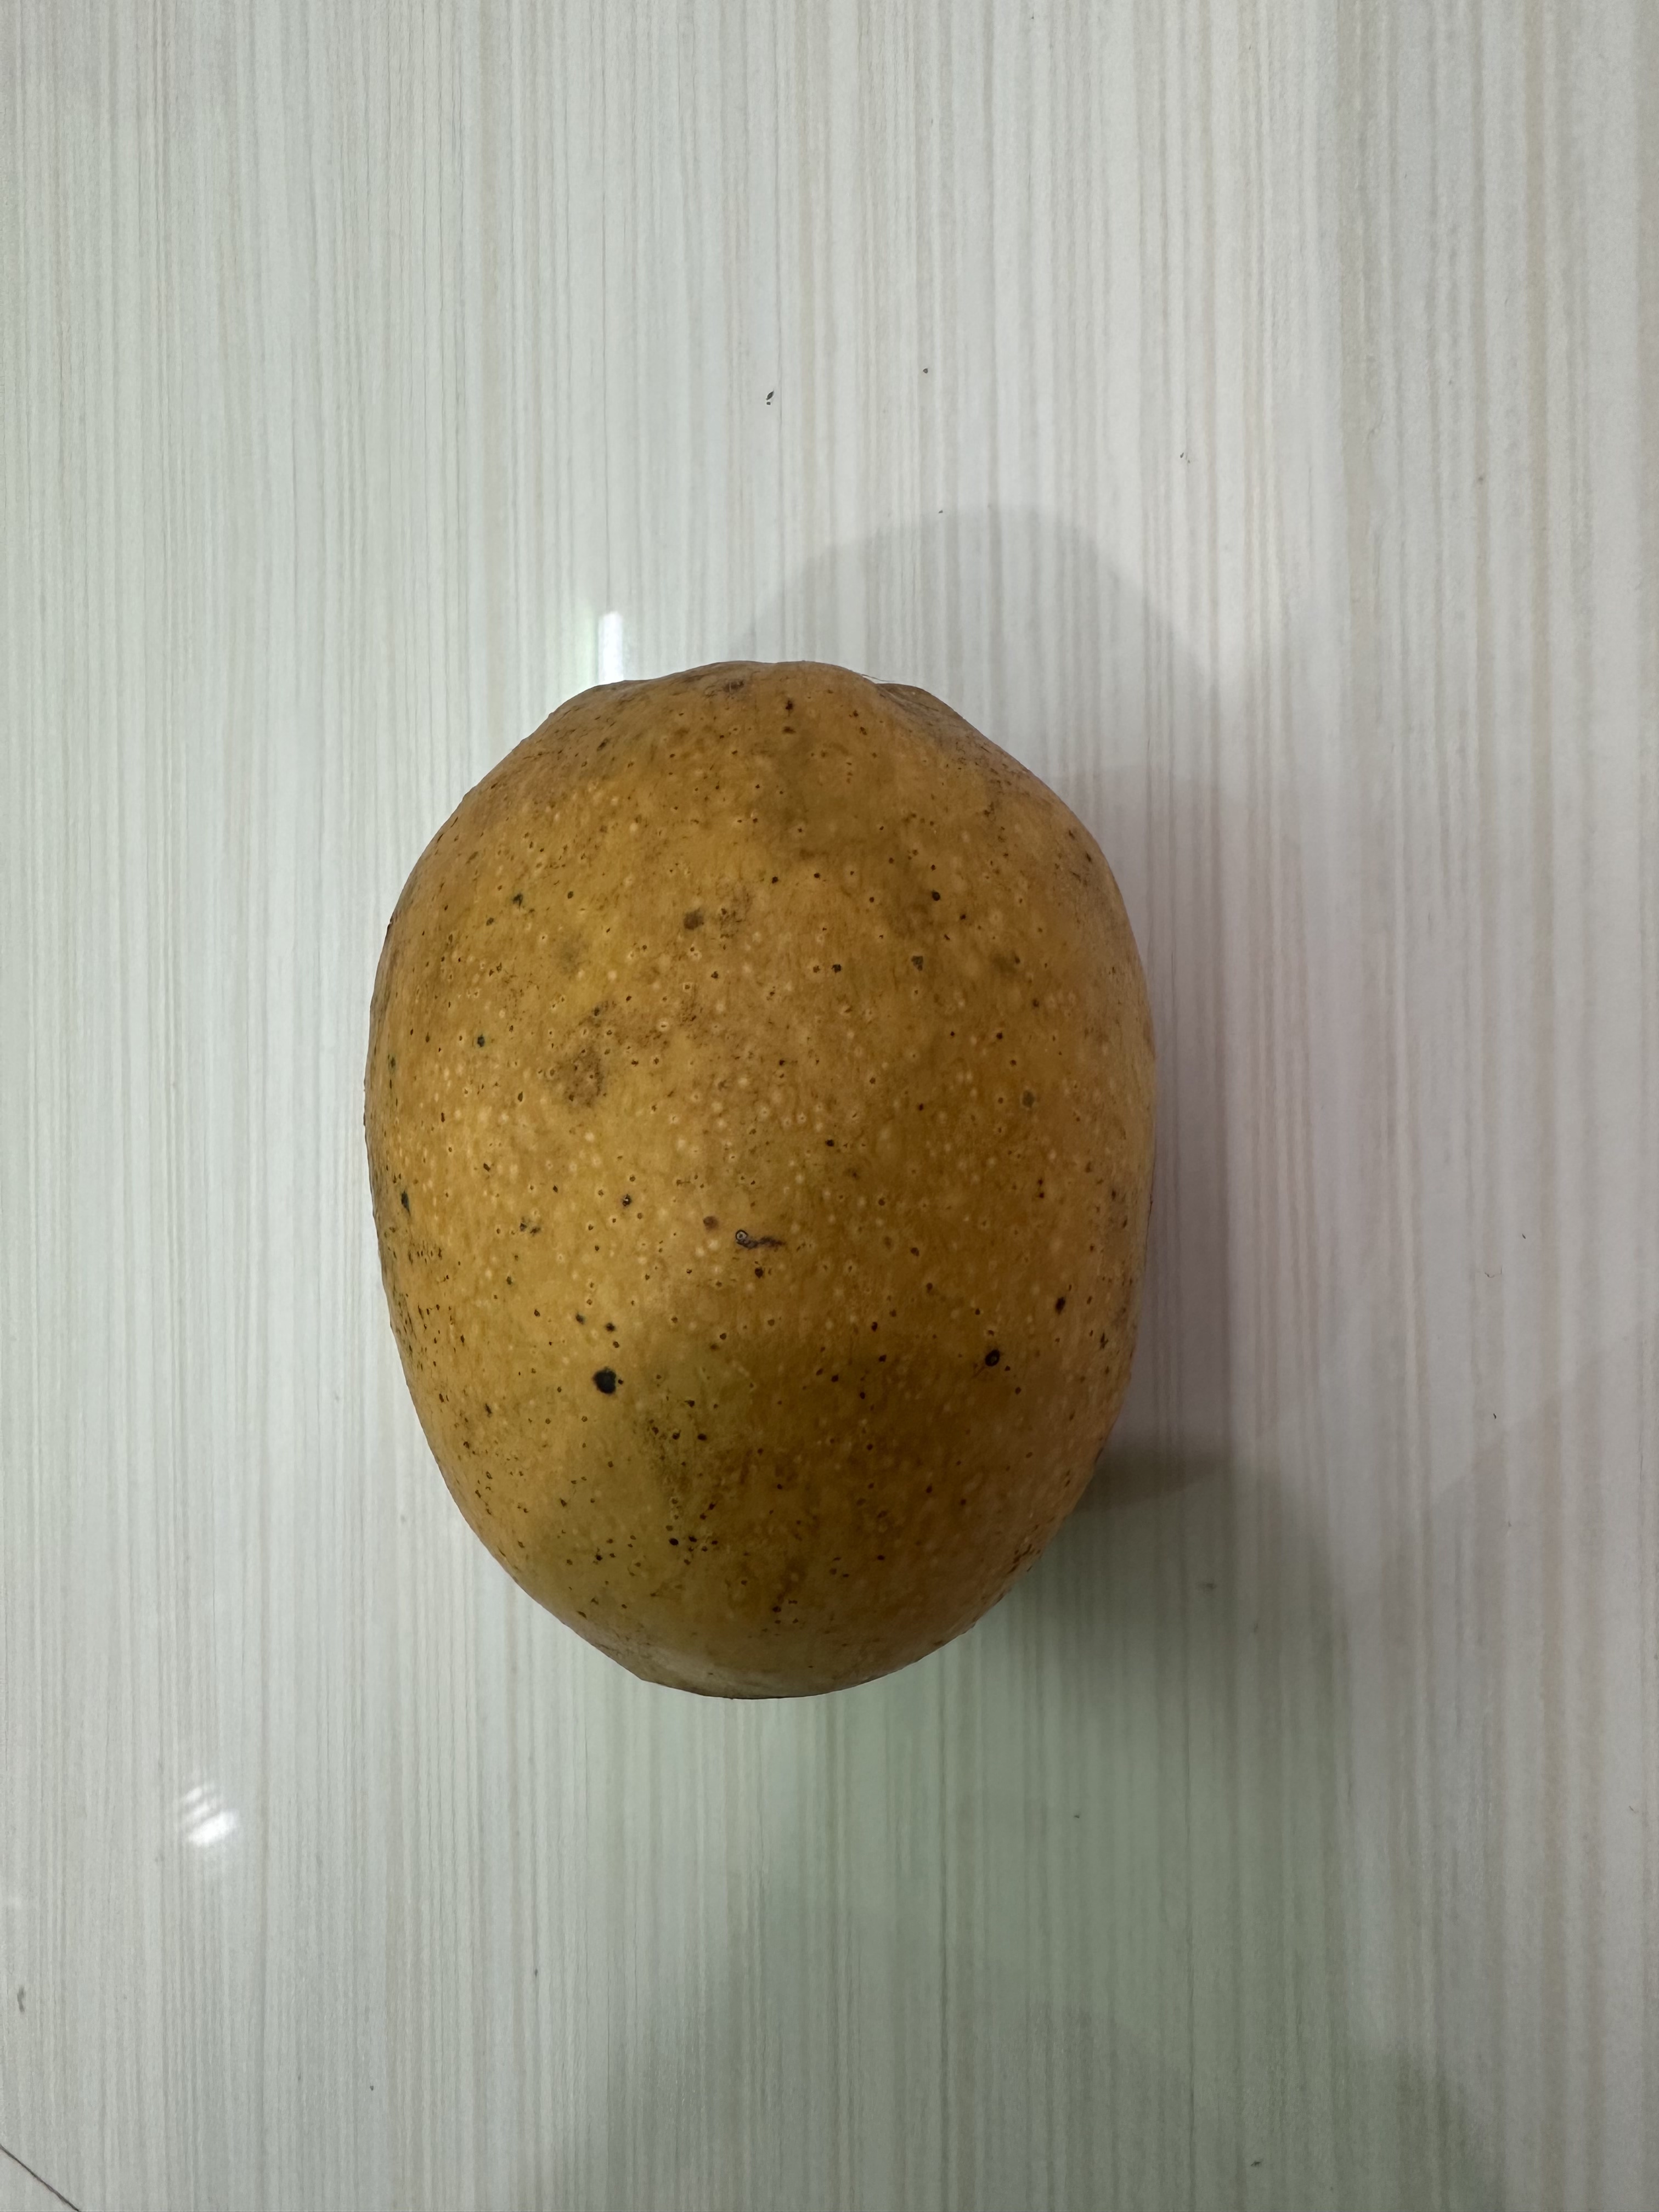
Mango variety: Bari-4